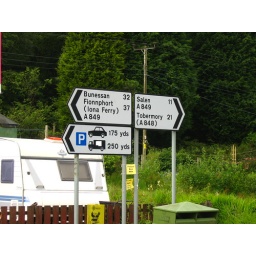
road sign in Craignure